Sergey Akhromeyev

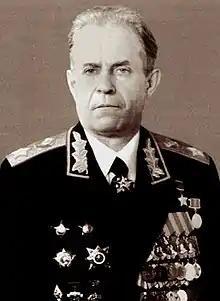
Akhromeyev 1980s

Sergey Fyodorovich Akhromeyev (May 5, 1923 – August 24, 1991) was a Soviet military figure, Hero of the Soviet Union (1982) and Marshal of the Soviet Union (1983).